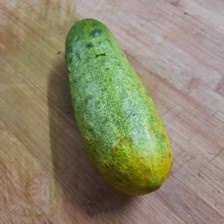
Label: cucumber